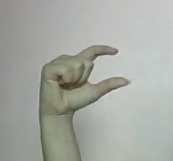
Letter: dal